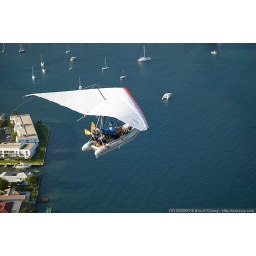
Gary, in flying boat